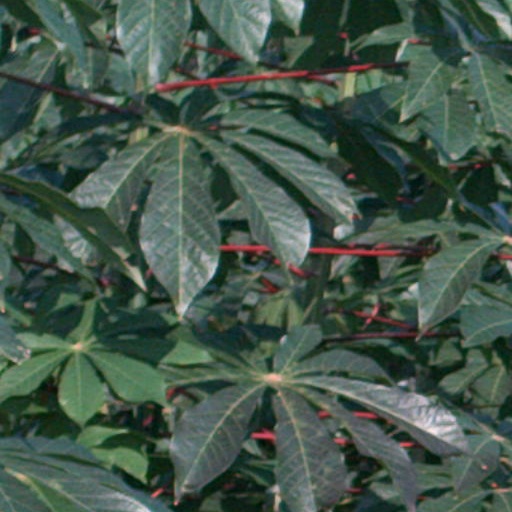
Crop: cassava